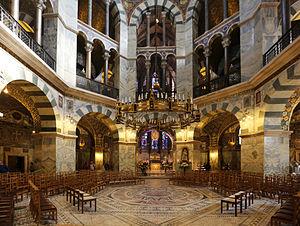
Vue intérieure de la chapelle palatine d'Aix-la-Chapelle.
La chapelle palatine d’Aix-la-Chapelle était la chapelle privée de Charlemagne située à Aix-la-Chapelle, une ville d'Allemagne dans le Land de Rhénanie-du-Nord-Westphalie. Commencée vers 792, consacrée en 804 et achevée en 805, elle fait partie du palais d'Aix-la-Chapelle. Elle contient les restes de Charlemagne et a été le site de couronnements pendant environ 600 ans. Elle a été intégrée dans l'actuel cathédrale d'Aix-la-Chapelle.